Las verdes praderas

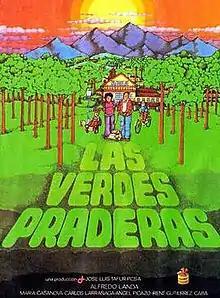
Theatrical release poster

Las verdes praderas is a 1979 Spanish film written and directed by José Luis Garci, starring Alfredo Landa.